International Criminal Court investigation in Kenya

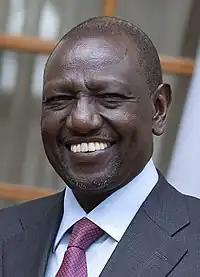
William Ruto, one of the suspects charged with crimes against humanity

On 15 December 2010, Prosecutor Luis Moreno Ocampo named six suspects, and made an application to Pre-Trial Chamber II for summonses to be issued to them. The six men became colloquially known as the Ocampo Six (or Ocampo 6). The individuals named by Moreno Ocampo were: